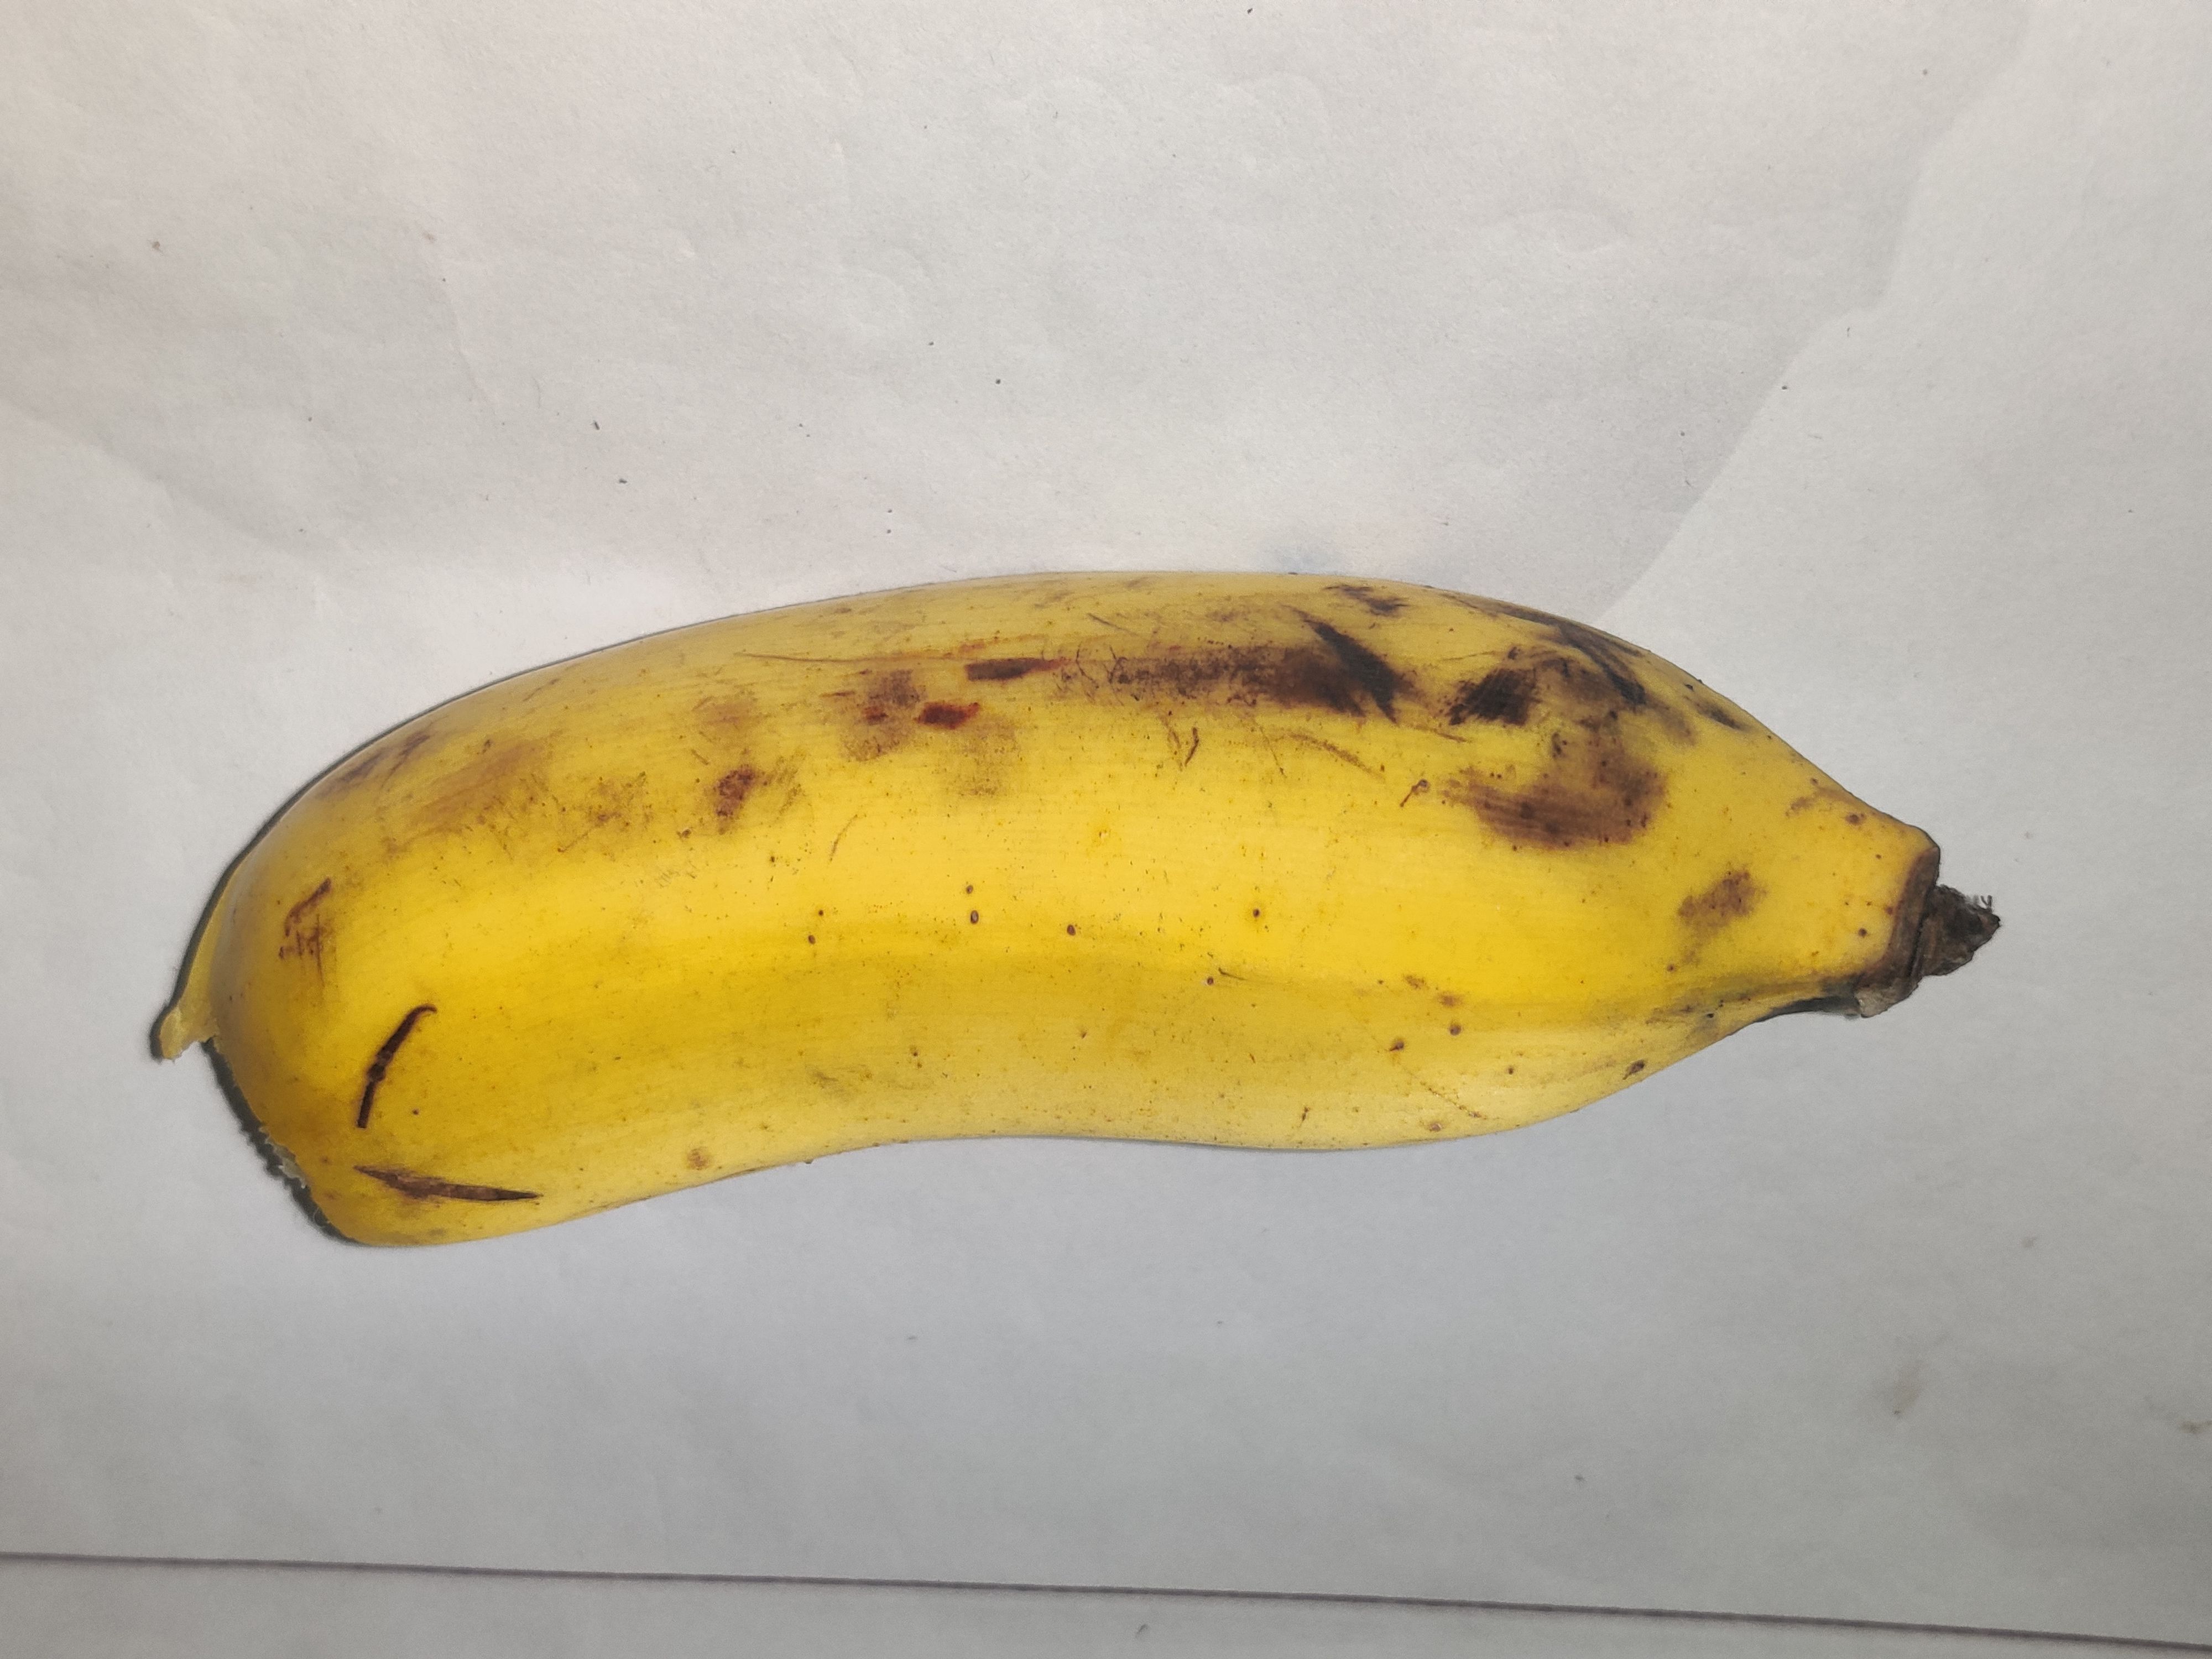
Fruit: banana
Grade: 2nd-grade